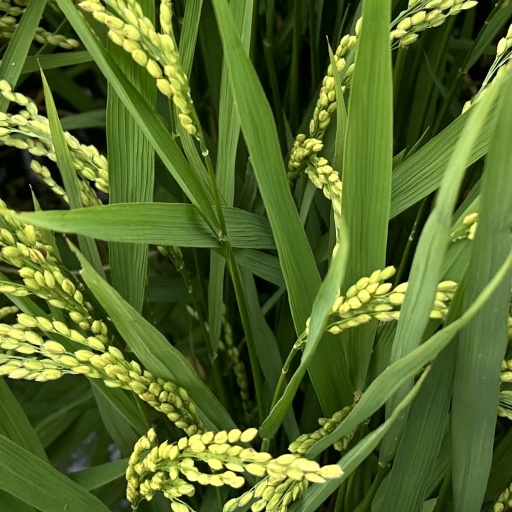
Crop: rice